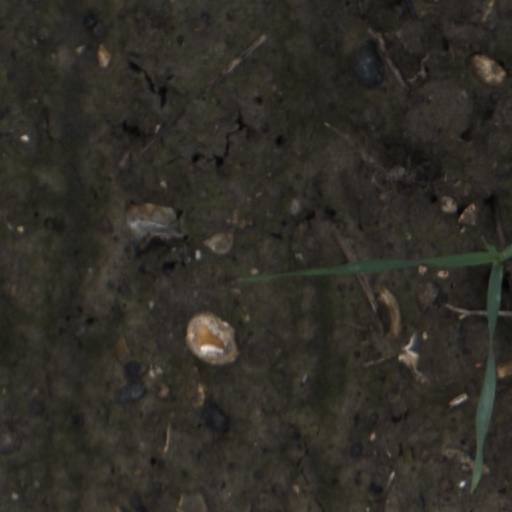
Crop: wheat